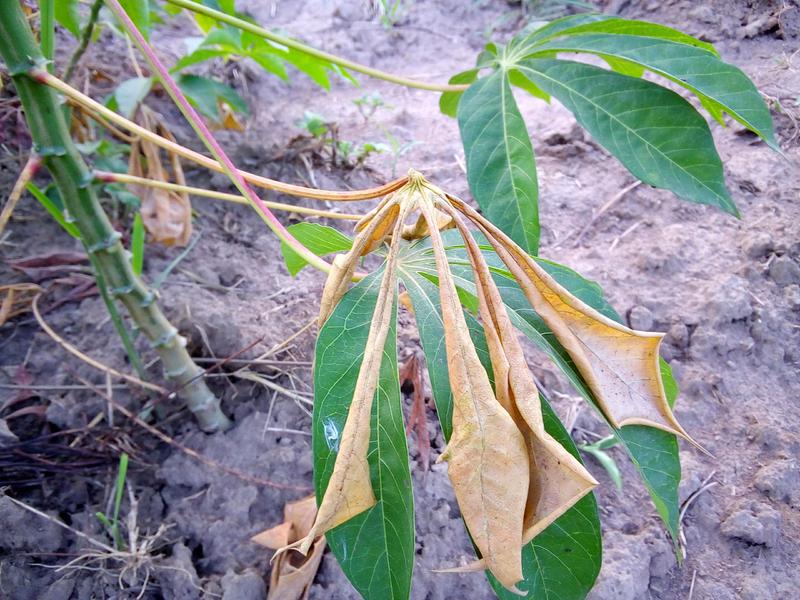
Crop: cassava
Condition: bacterial_blight